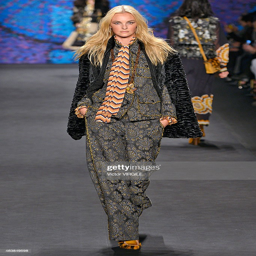
a model walks the runway at the fashion show during fashion week .